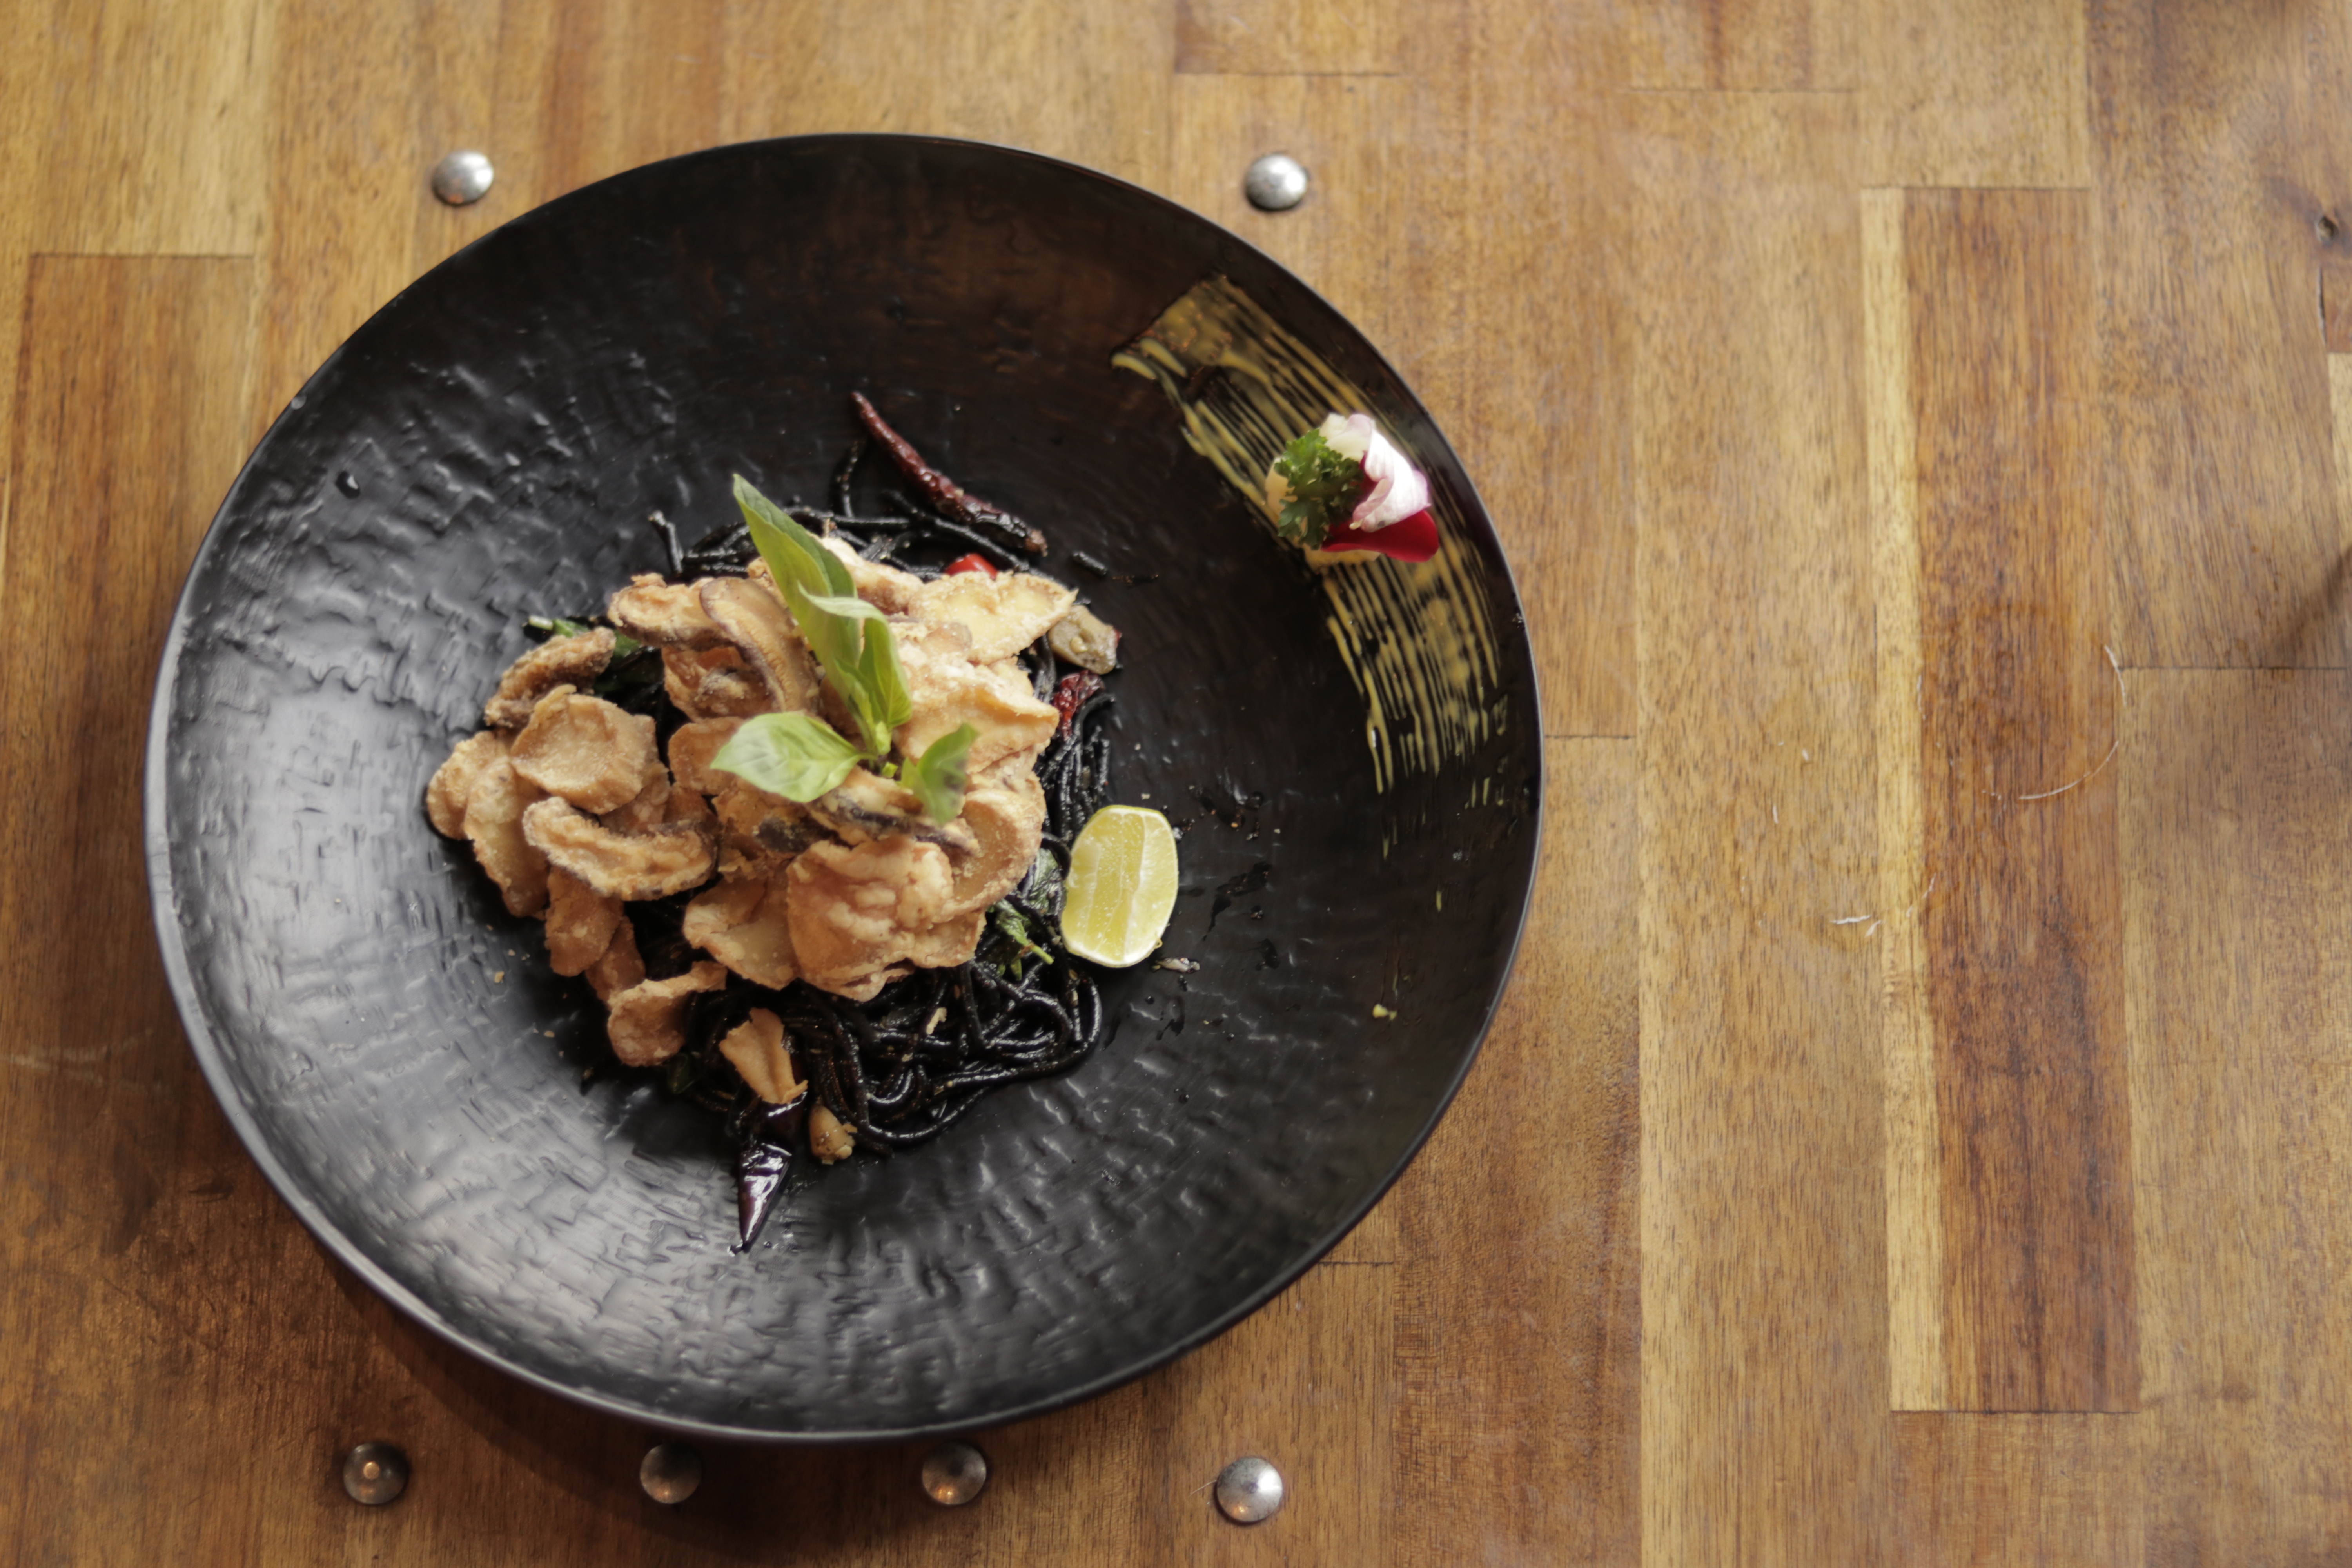
black, spaghetti, dish, food, cuisine, ingredient, frying pan, wok, recipe, produce, thai food